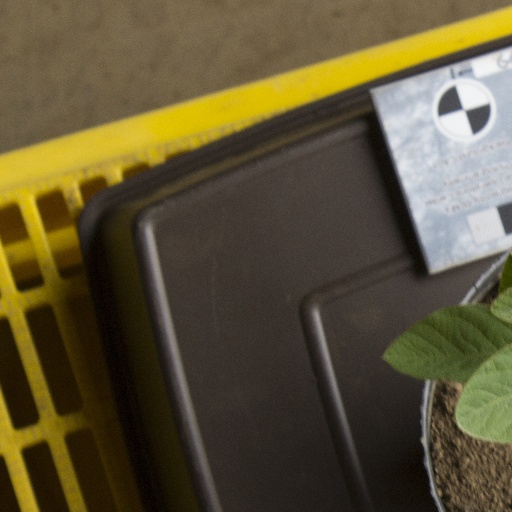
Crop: soybean